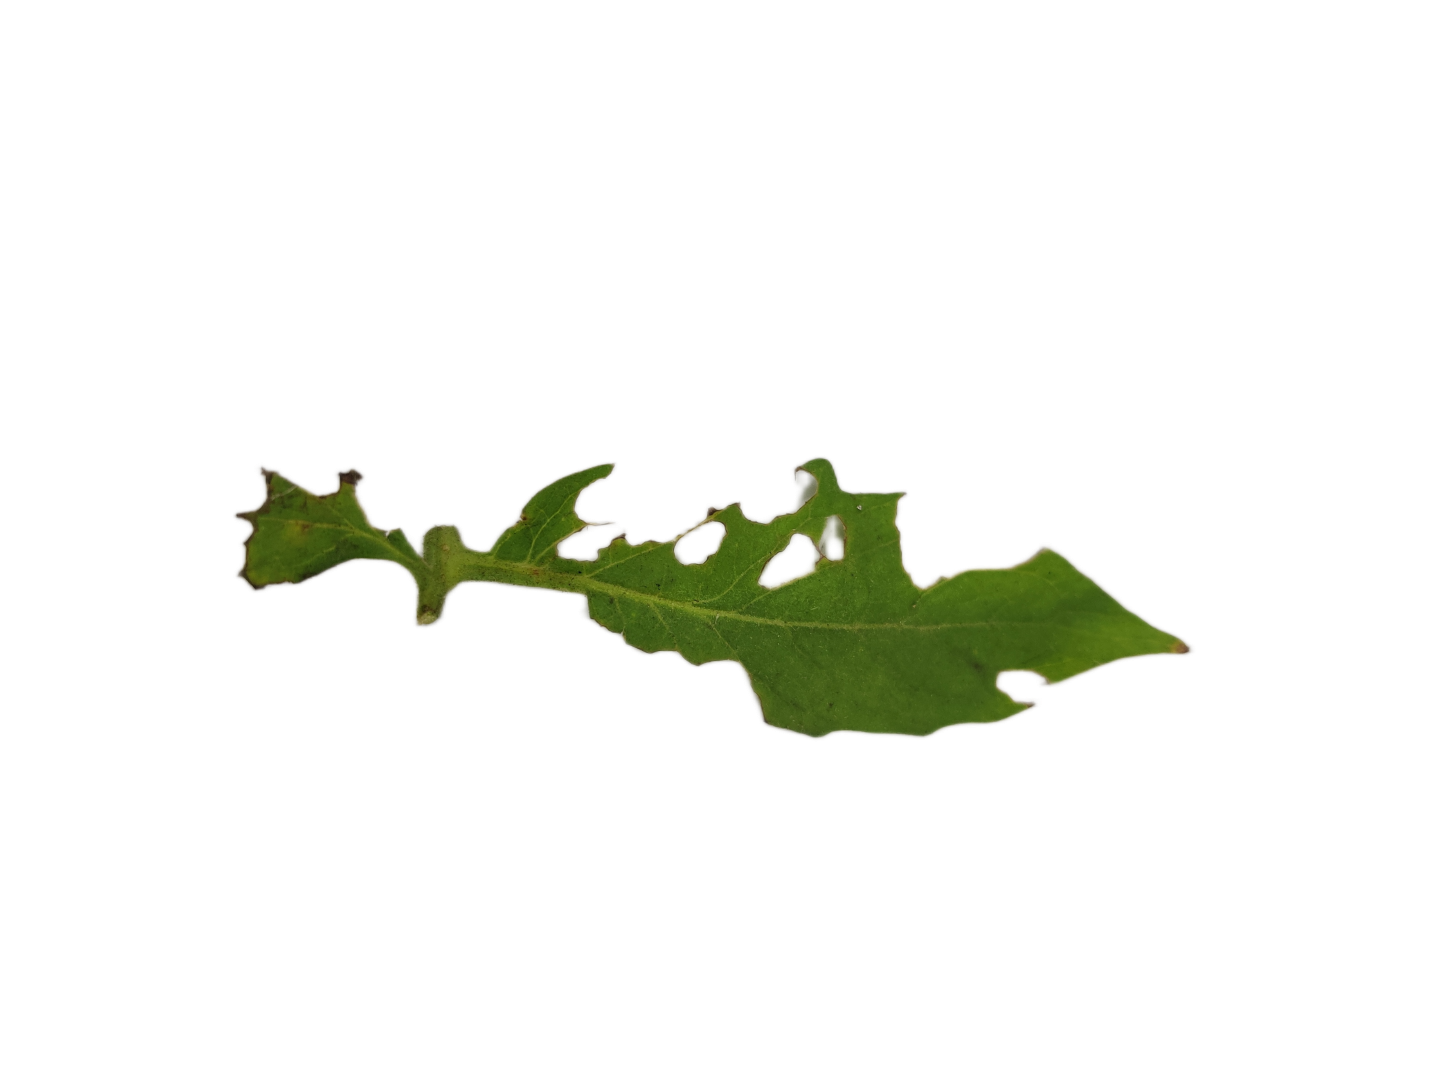
Crop: Tomato
Label: White_spot